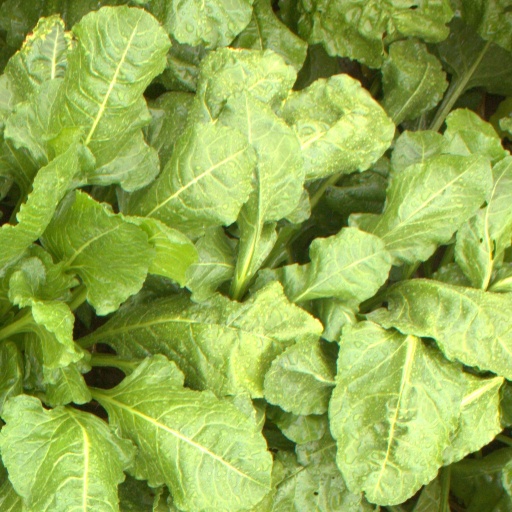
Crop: sugar beet